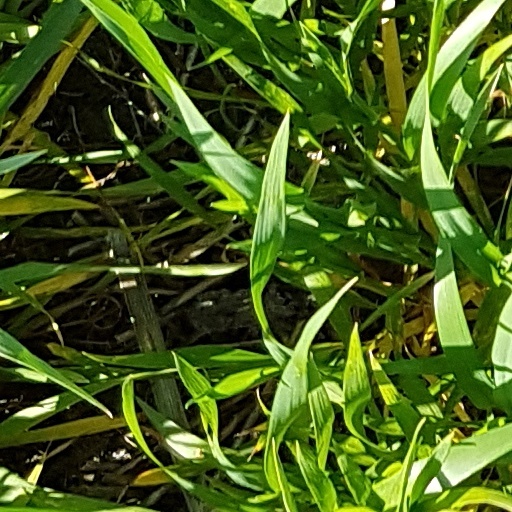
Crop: wheat